Wagner Group activities in Ukraine

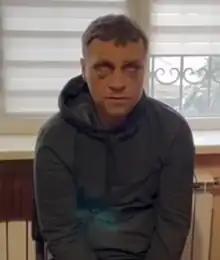
Fighter of the Wagner Group captured in March 2022 in Ukraine

"The Times" reported that the Wagner Group flew in more than 400 contractors from the Central African Republic in mid- to late-January 2022 on a mission to assassinate Ukrainian President Volodymyr Zelenskyy and members of his government, and thus to prepare the ground for Russia to take control for the Russian invasion of Ukraine, which started on 24 February 2022. The Ukrainian government received information on this early on 26 February, after which it declared a 36-hour "hard" curfew to sweep the capital for "Russian saboteurs". The government said that the previous day its forces had killed 60 saboteurs in Kyiv who were posing as a territorial defence unit. Soon after the government received the information, heavy fighting erupted in western and northeastern Kyiv, with Ukraine claiming to have repelled an attack on a military base. By the morning, Ukrainian forces had secured the capital. The United States described Russian forces that entered Kyiv as "reconnaissance elements". Two days later, a US official stated that there were "some indications" that Wagner was being employed, but it was not clear where or how much. By 3 March, according to "The Times", Zelenskyy had survived three assassination attempts, two of which were allegedly orchestrated by the Wagner Group. On 8 March, the Ukrainian military claimed they had killed the first Wagner PMC members since the start of the Russian invasion, the first of whom was named on 13 March.